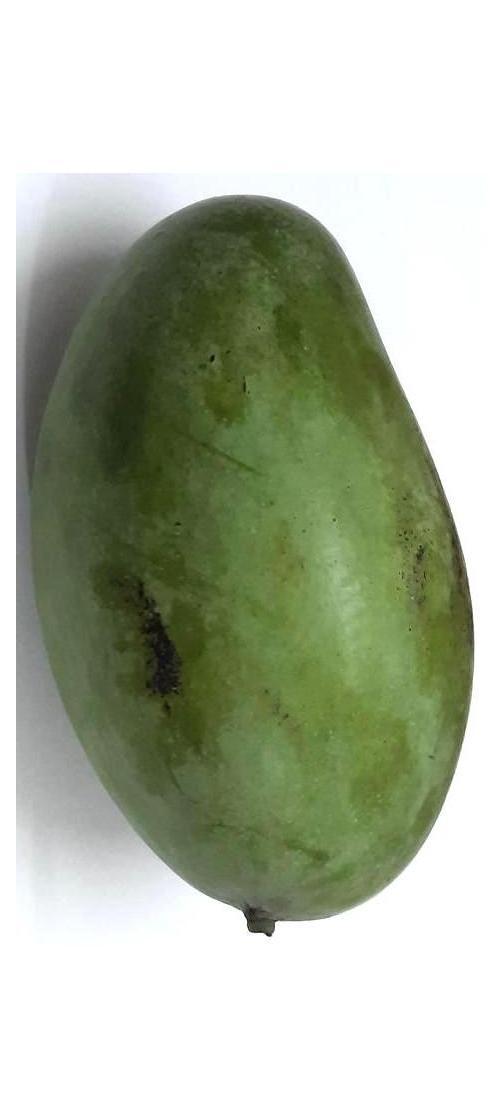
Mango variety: Amrapali